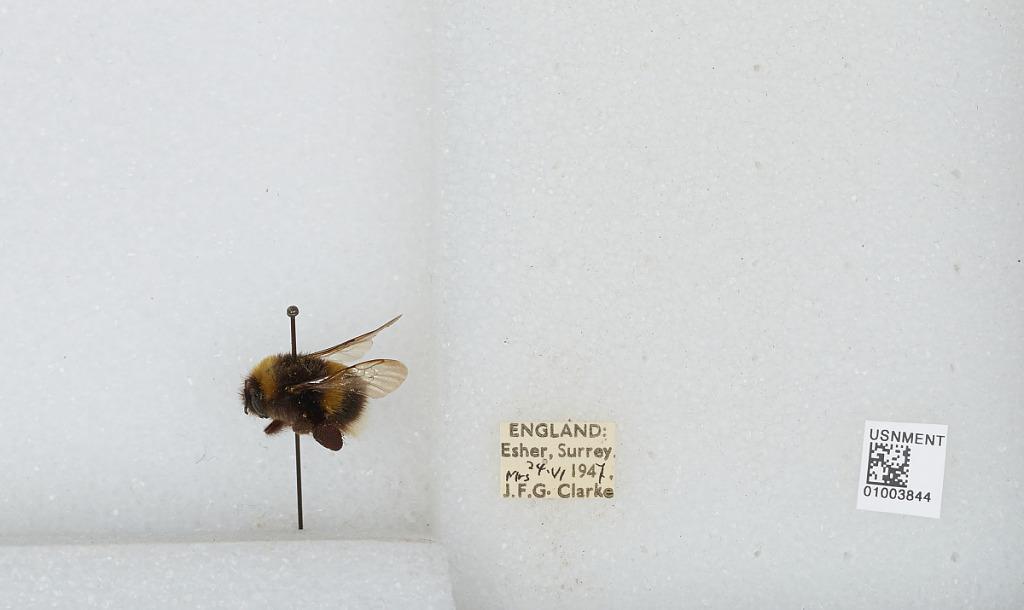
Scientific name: Bombus (Bombus) lucorum (Linnaeus)
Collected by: J. Clarke
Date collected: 1947-6-24
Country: United Kingdom
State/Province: England
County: Surrey
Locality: Esher
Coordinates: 51.3691, -0.365